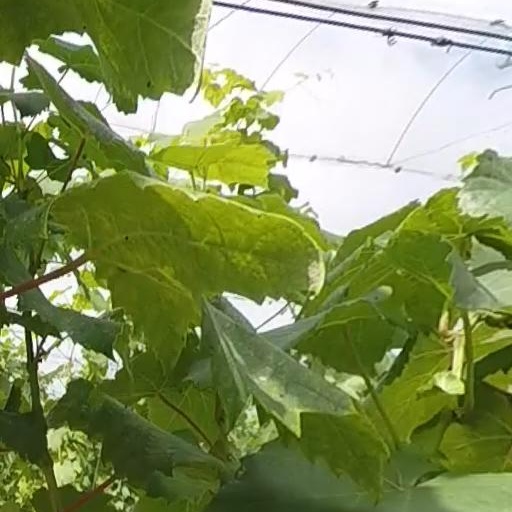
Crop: grape